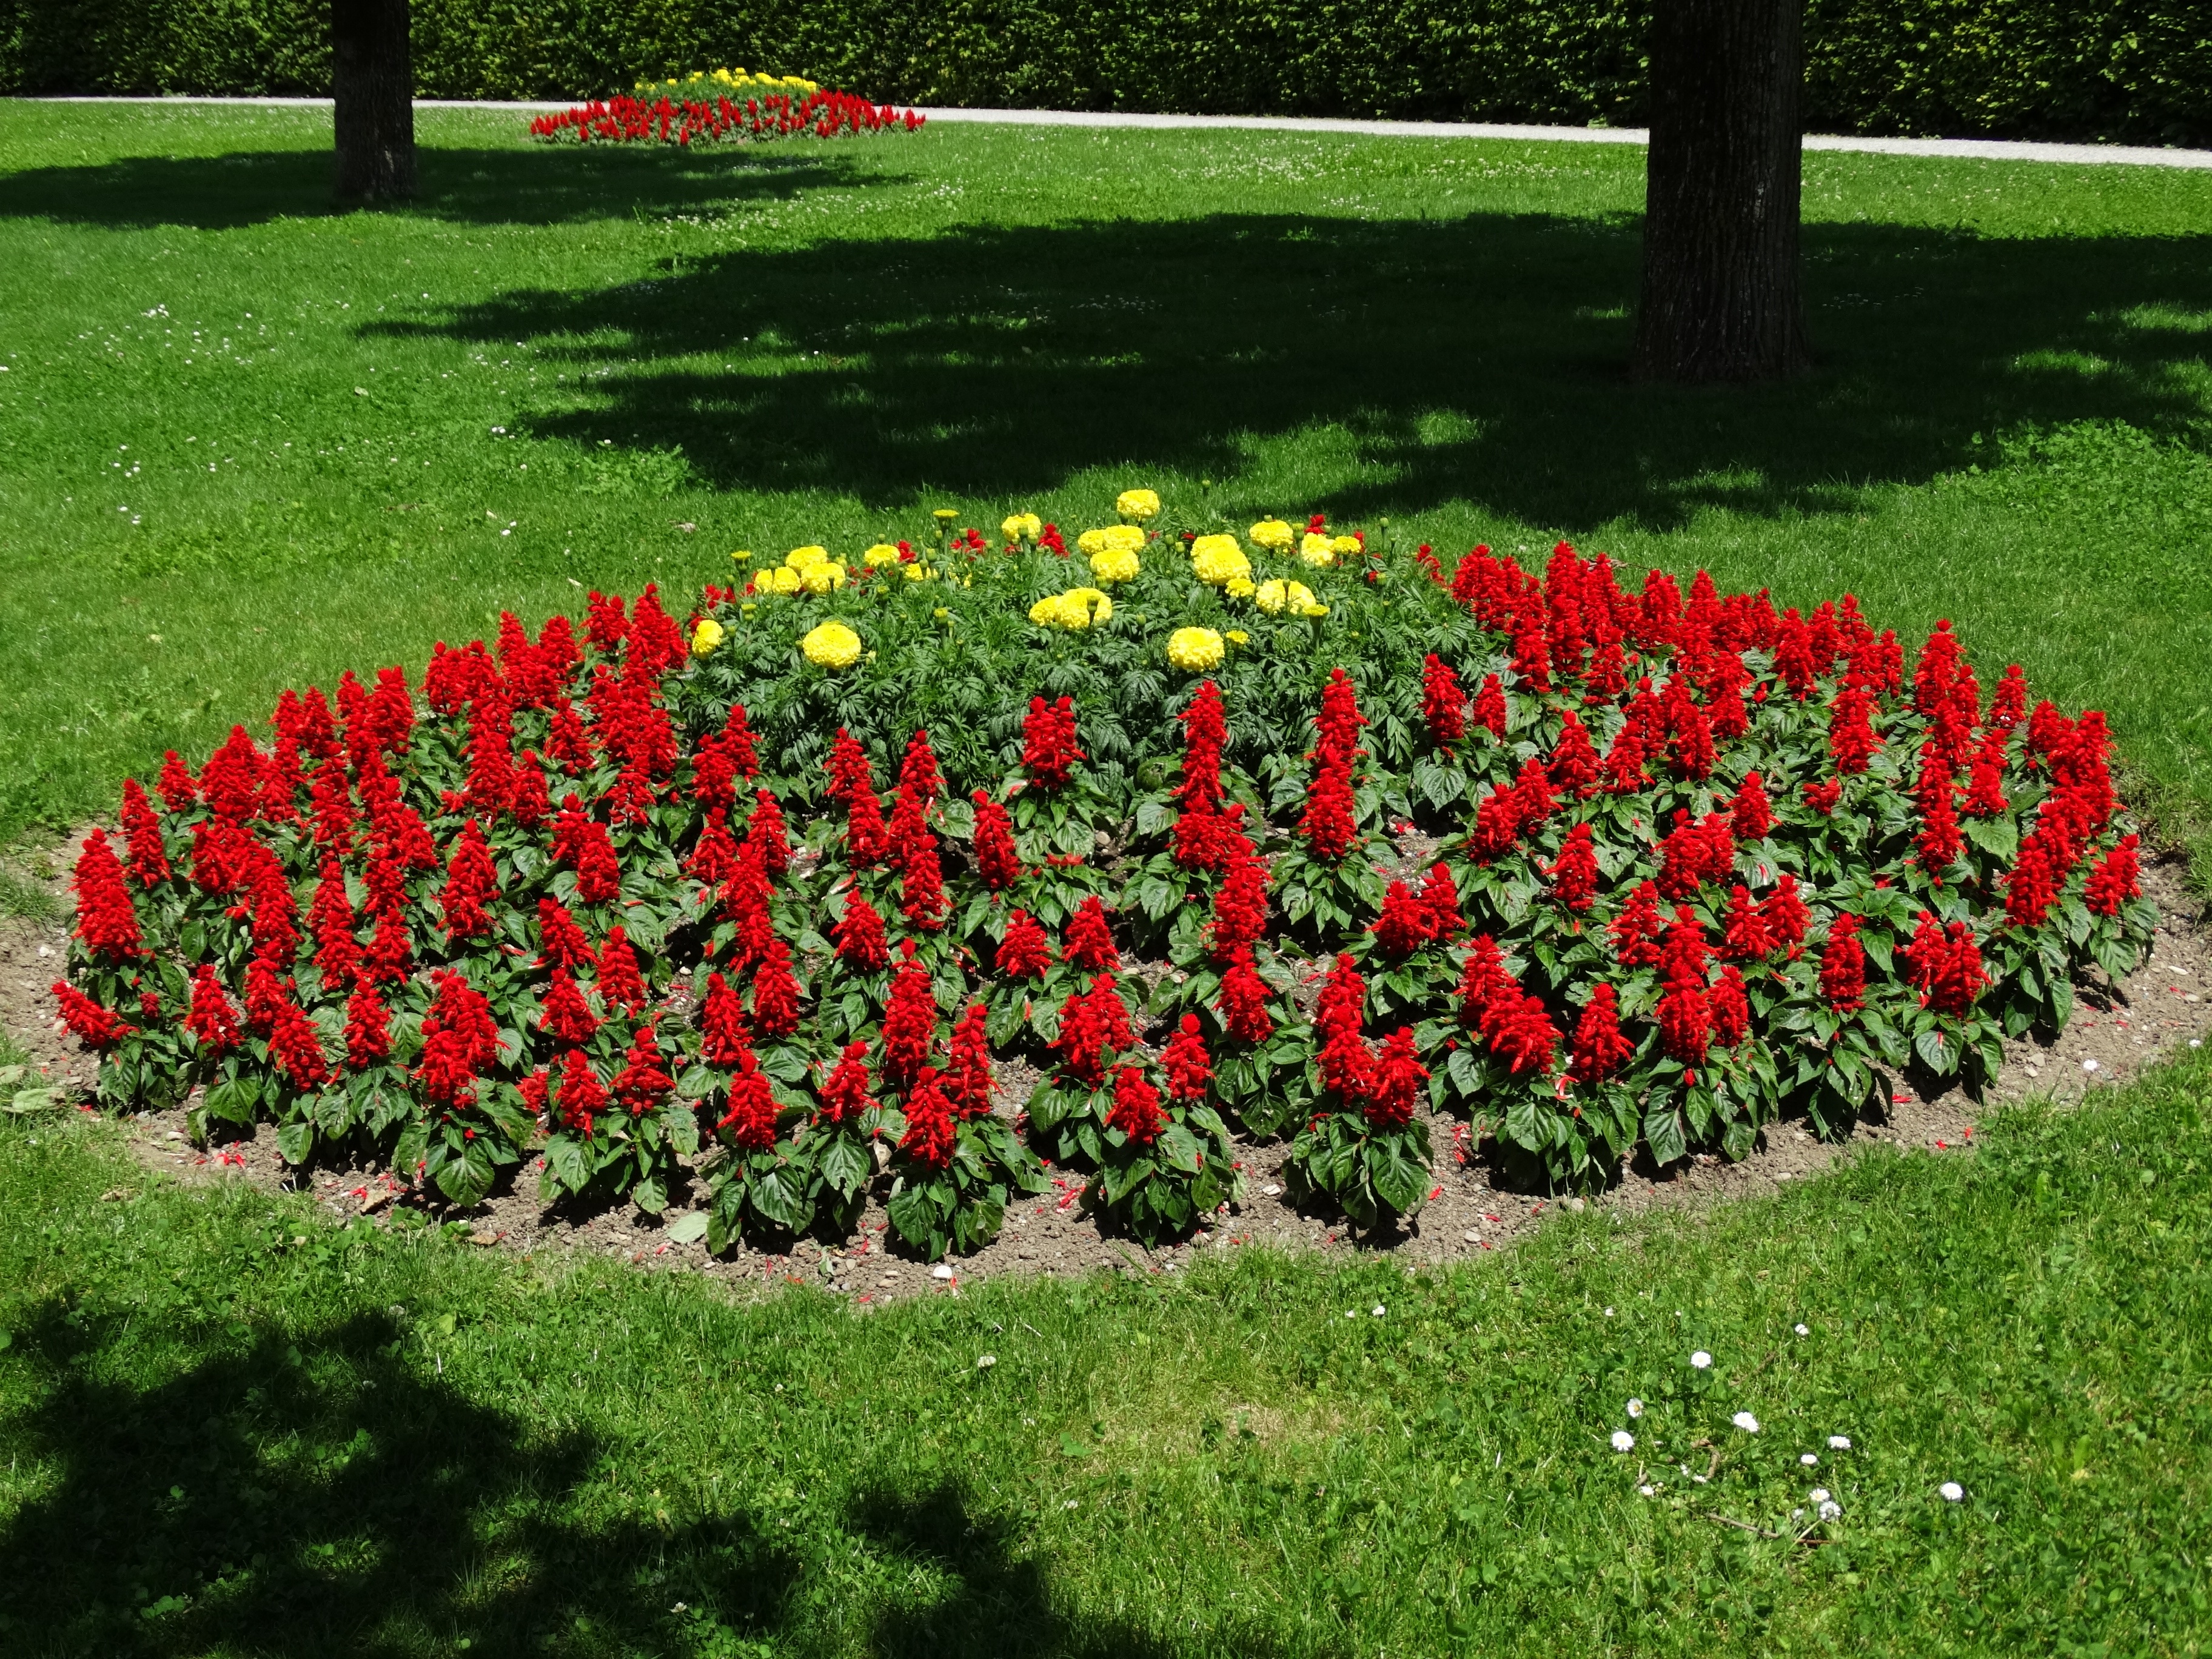
grass, plant, field, lawn, flower, tulip, red, park, botany, garden, flowers, flower bed, shrub, botanical garden, yard, flowering plant, annual plant, land plant